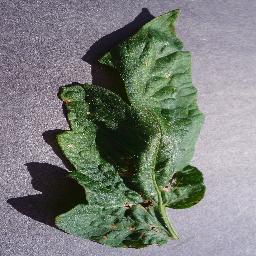
Label: Tomato___Target_Spot